Randall Junior High School

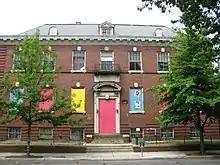
Randall Junior High School in 2011, prior to renovation

In 2006, the Corcoran Gallery of Art purchased the building from the City of Washington for $6.2 million. The initial redevelopment with developer Monument Realty LLC fell through. In 2010, a Telesis/Rubell group bought the property for $6.5 million and planned to redevelop the property beginning in 2012.